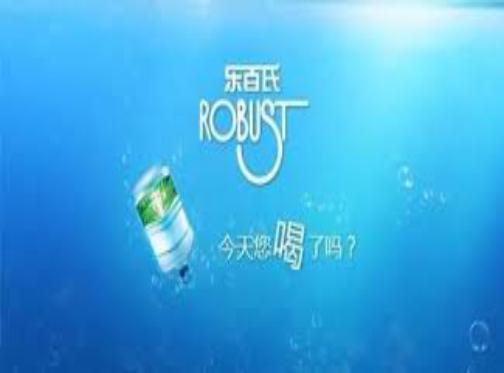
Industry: Food